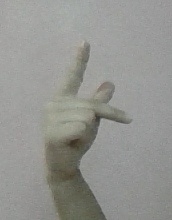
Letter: dha